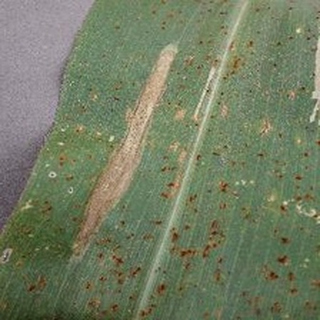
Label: corn_northern_leaf_blight